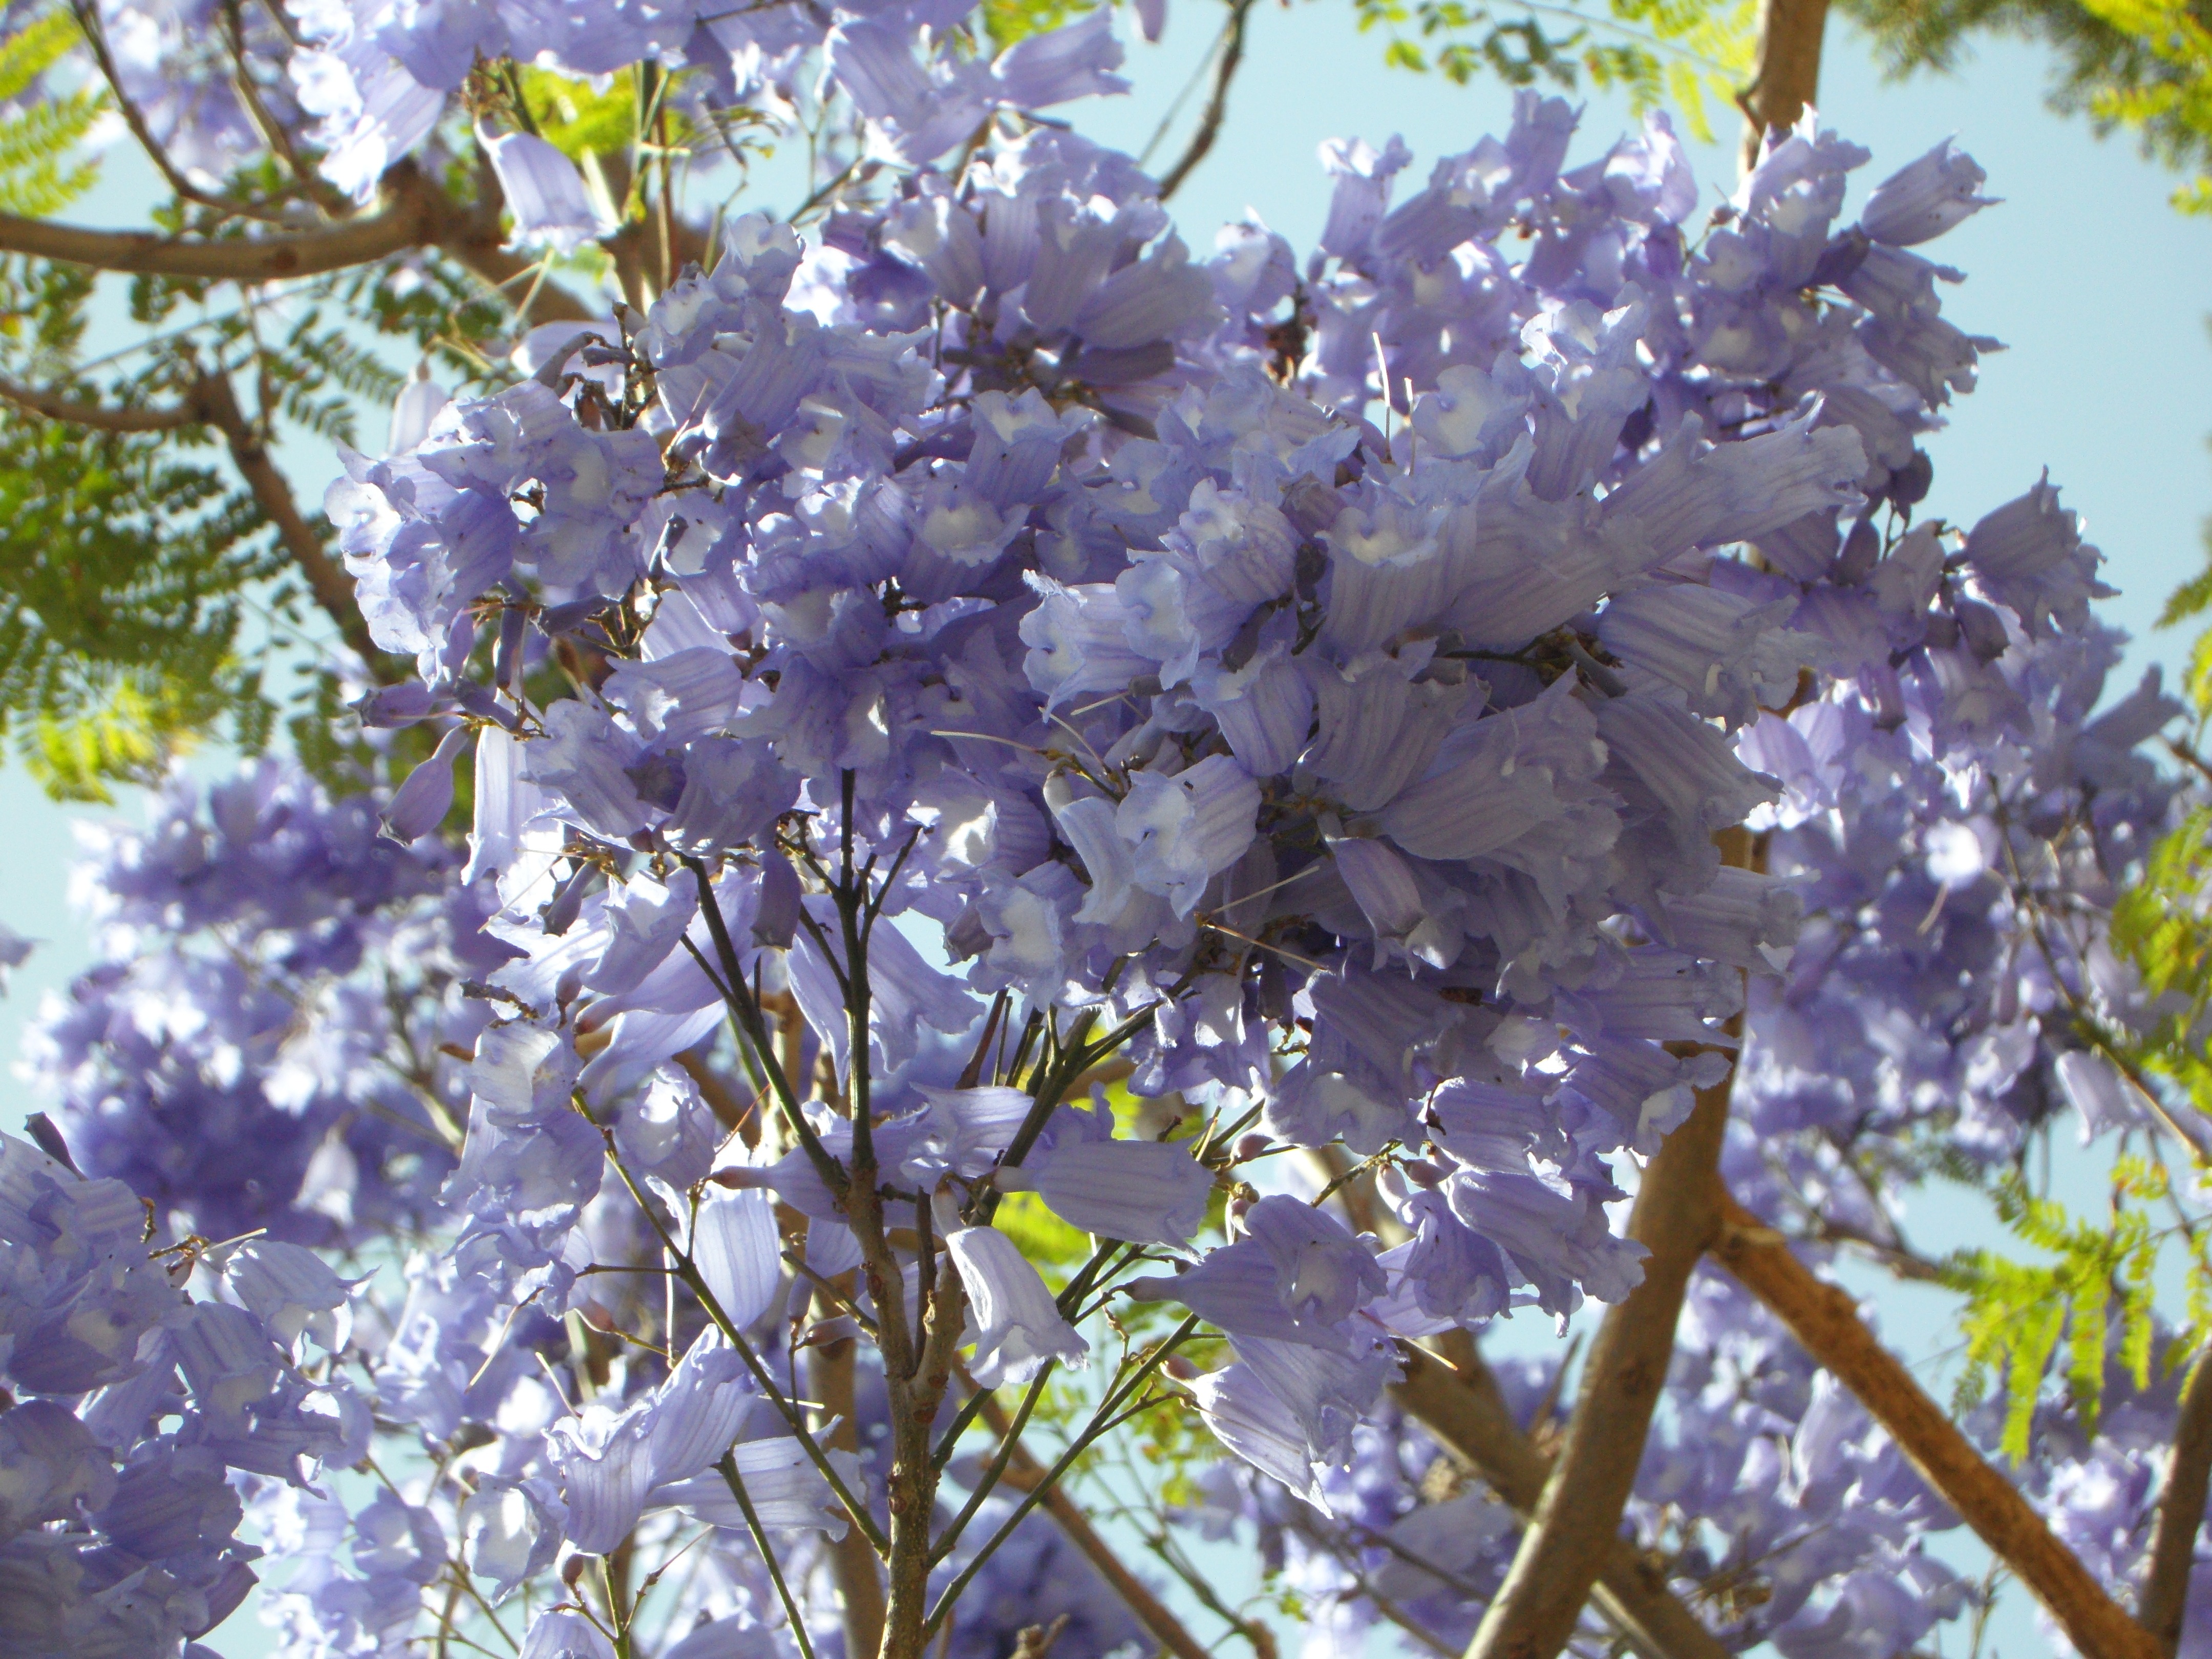
tree, branch, blossom, plant, flower, bloom, spring, produce, close, flora, flowers, shrub, lilac, exotic, splendor, bl tenmeer, flowering plant, jacaranda, land plant